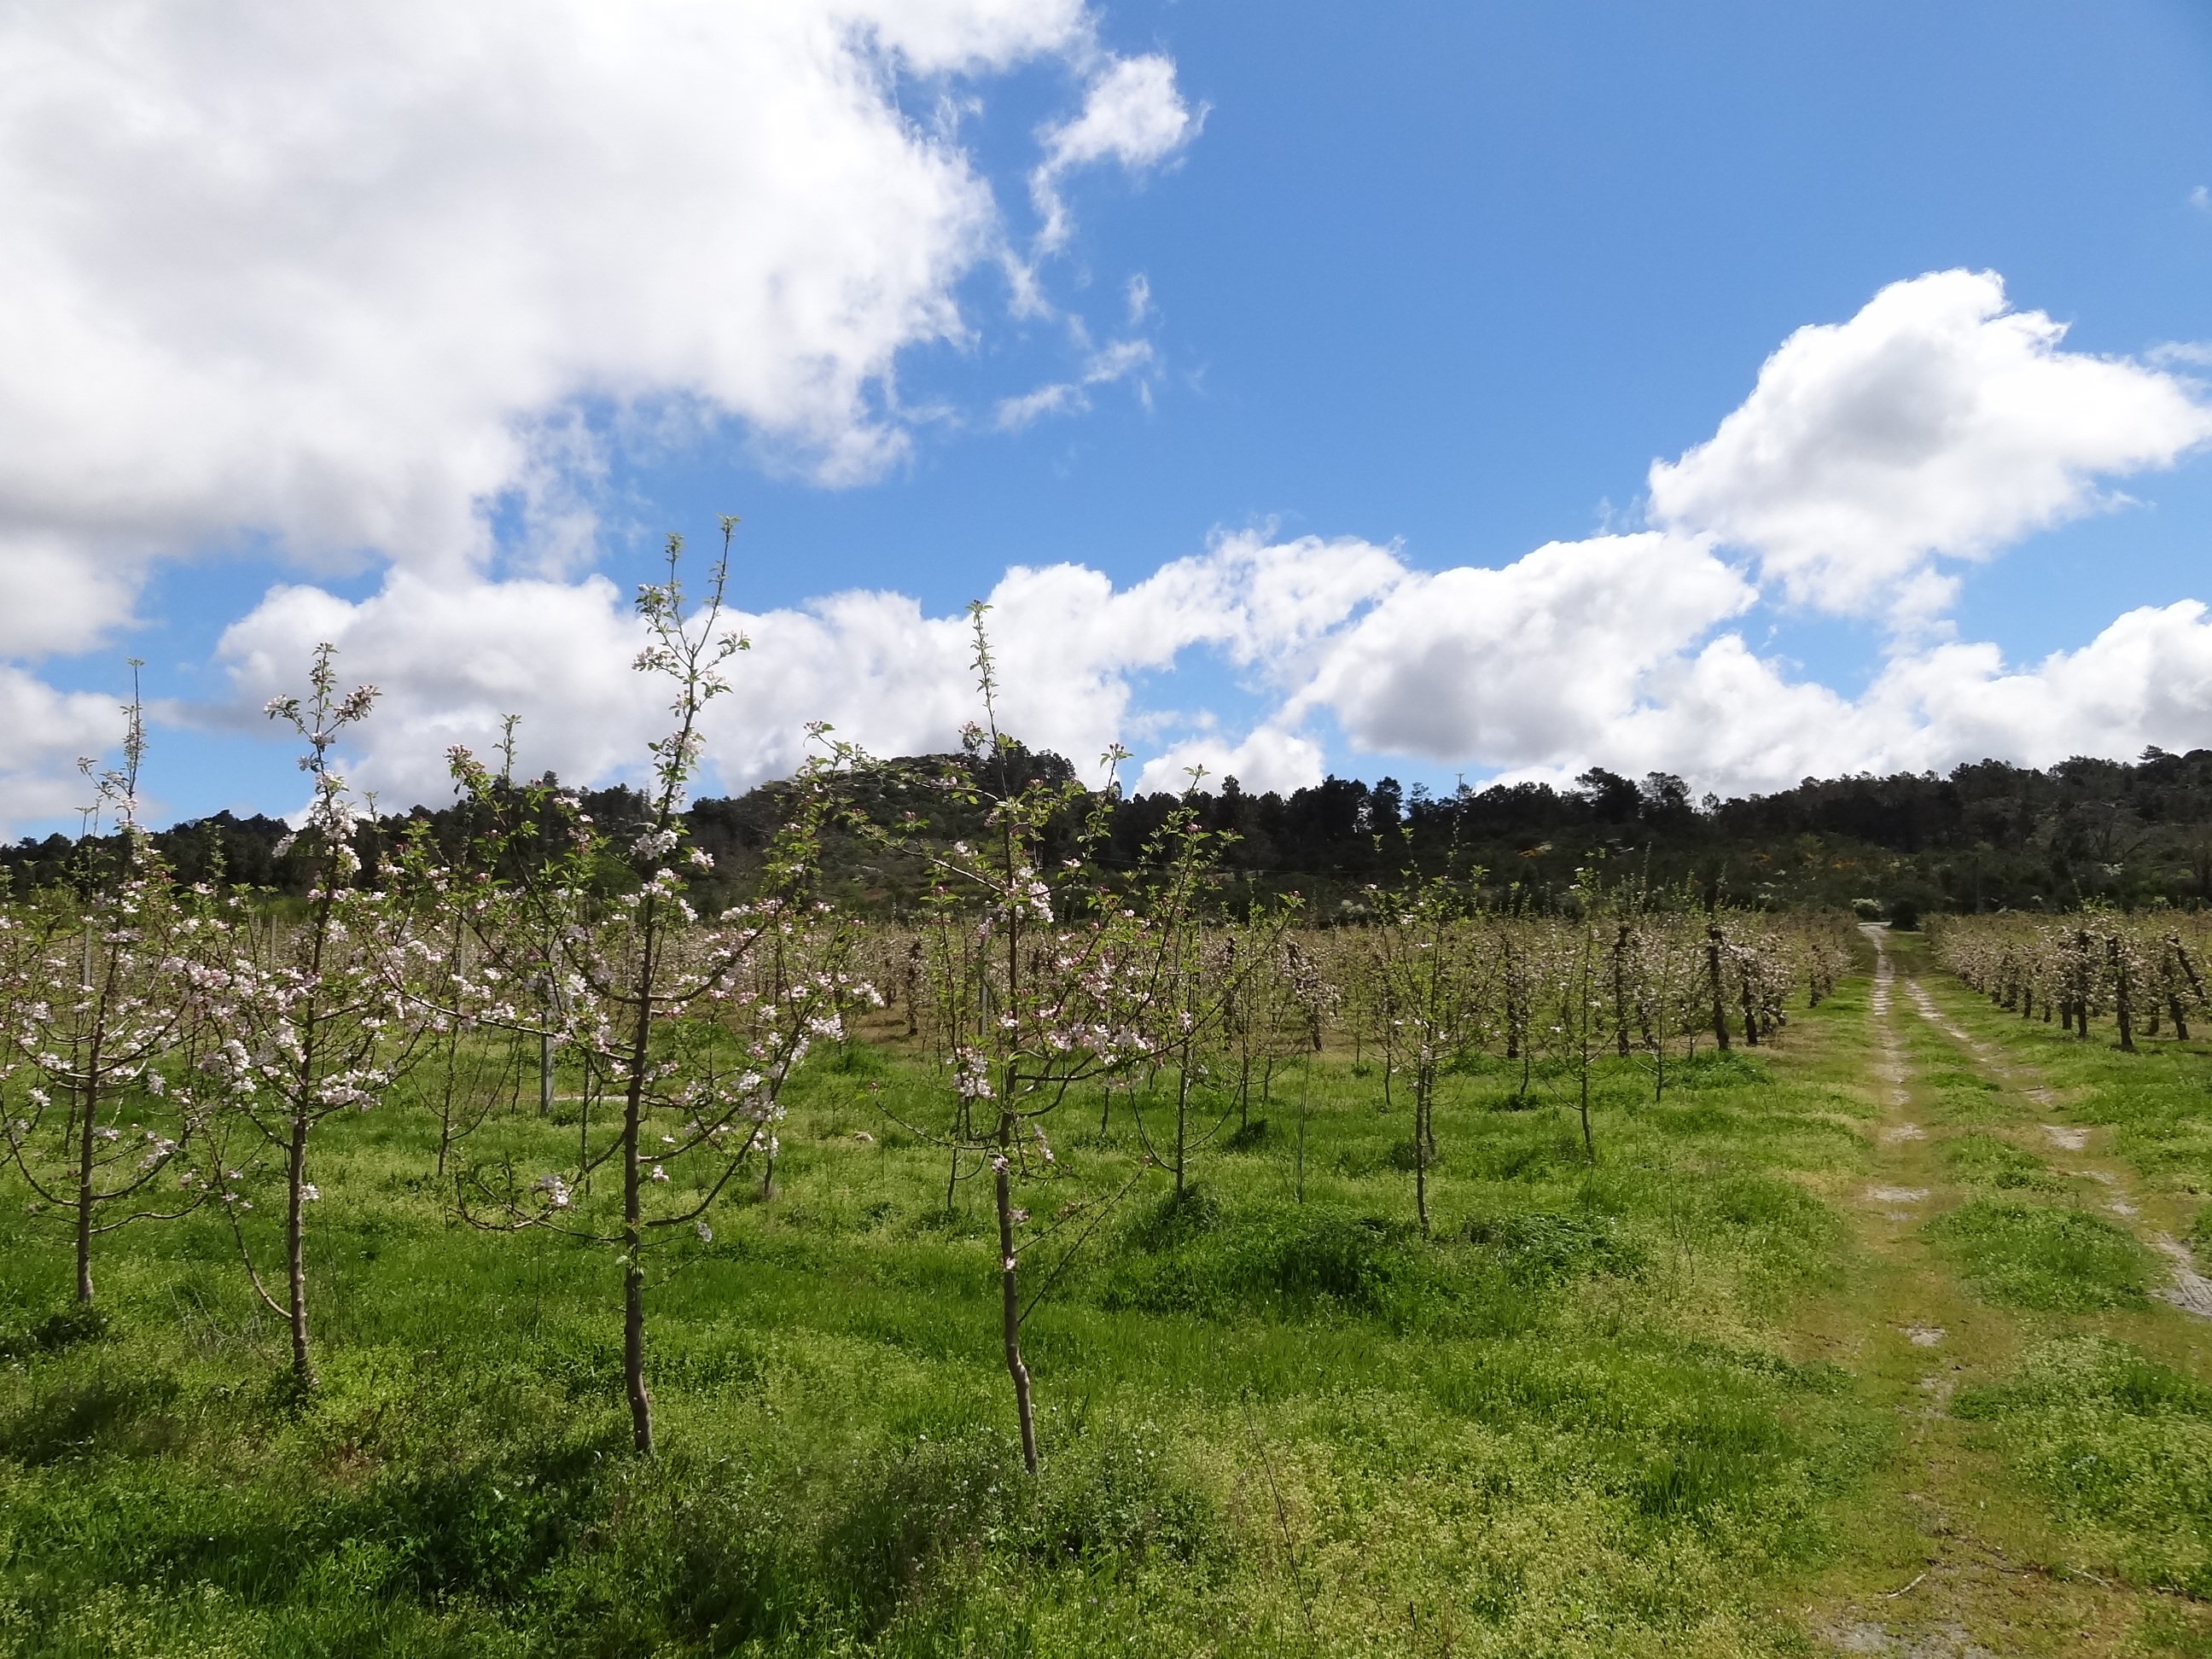
nature, tree, sky, natural environment, natural landscape, cloud, plant, land lot, spring, plant community, grass, vineyard, field, grassland, hill, agriculture, meadow, landscape, forest, plantation, cumulus, pasture, meteorological phenomenon, wildflower